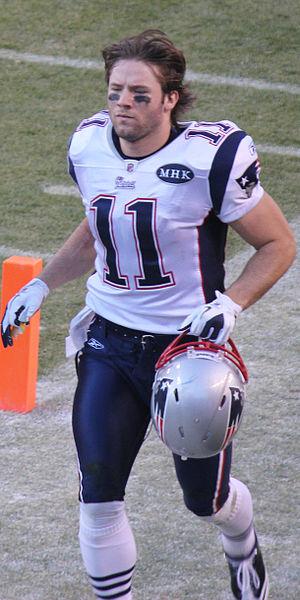
Julian Francis Edelman est un joueur de football américain né le 22 mai 1986 à Redwood City aux États-Unis. Quarterback universitaire des Golden Flashes de Kent State, il est sélectionné au septième tour de la draft 2009 de la NFL par Bill Belichick et les Patriots de la Nouvelle-Angleterre. Dès sa première saison en National Football League, les Patriots l'utilisent pour retourner les coups de pied sur les unités spéciales et comme wide receiver.